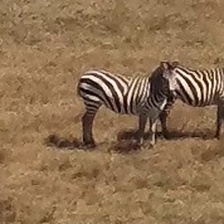
Pose orientation: right